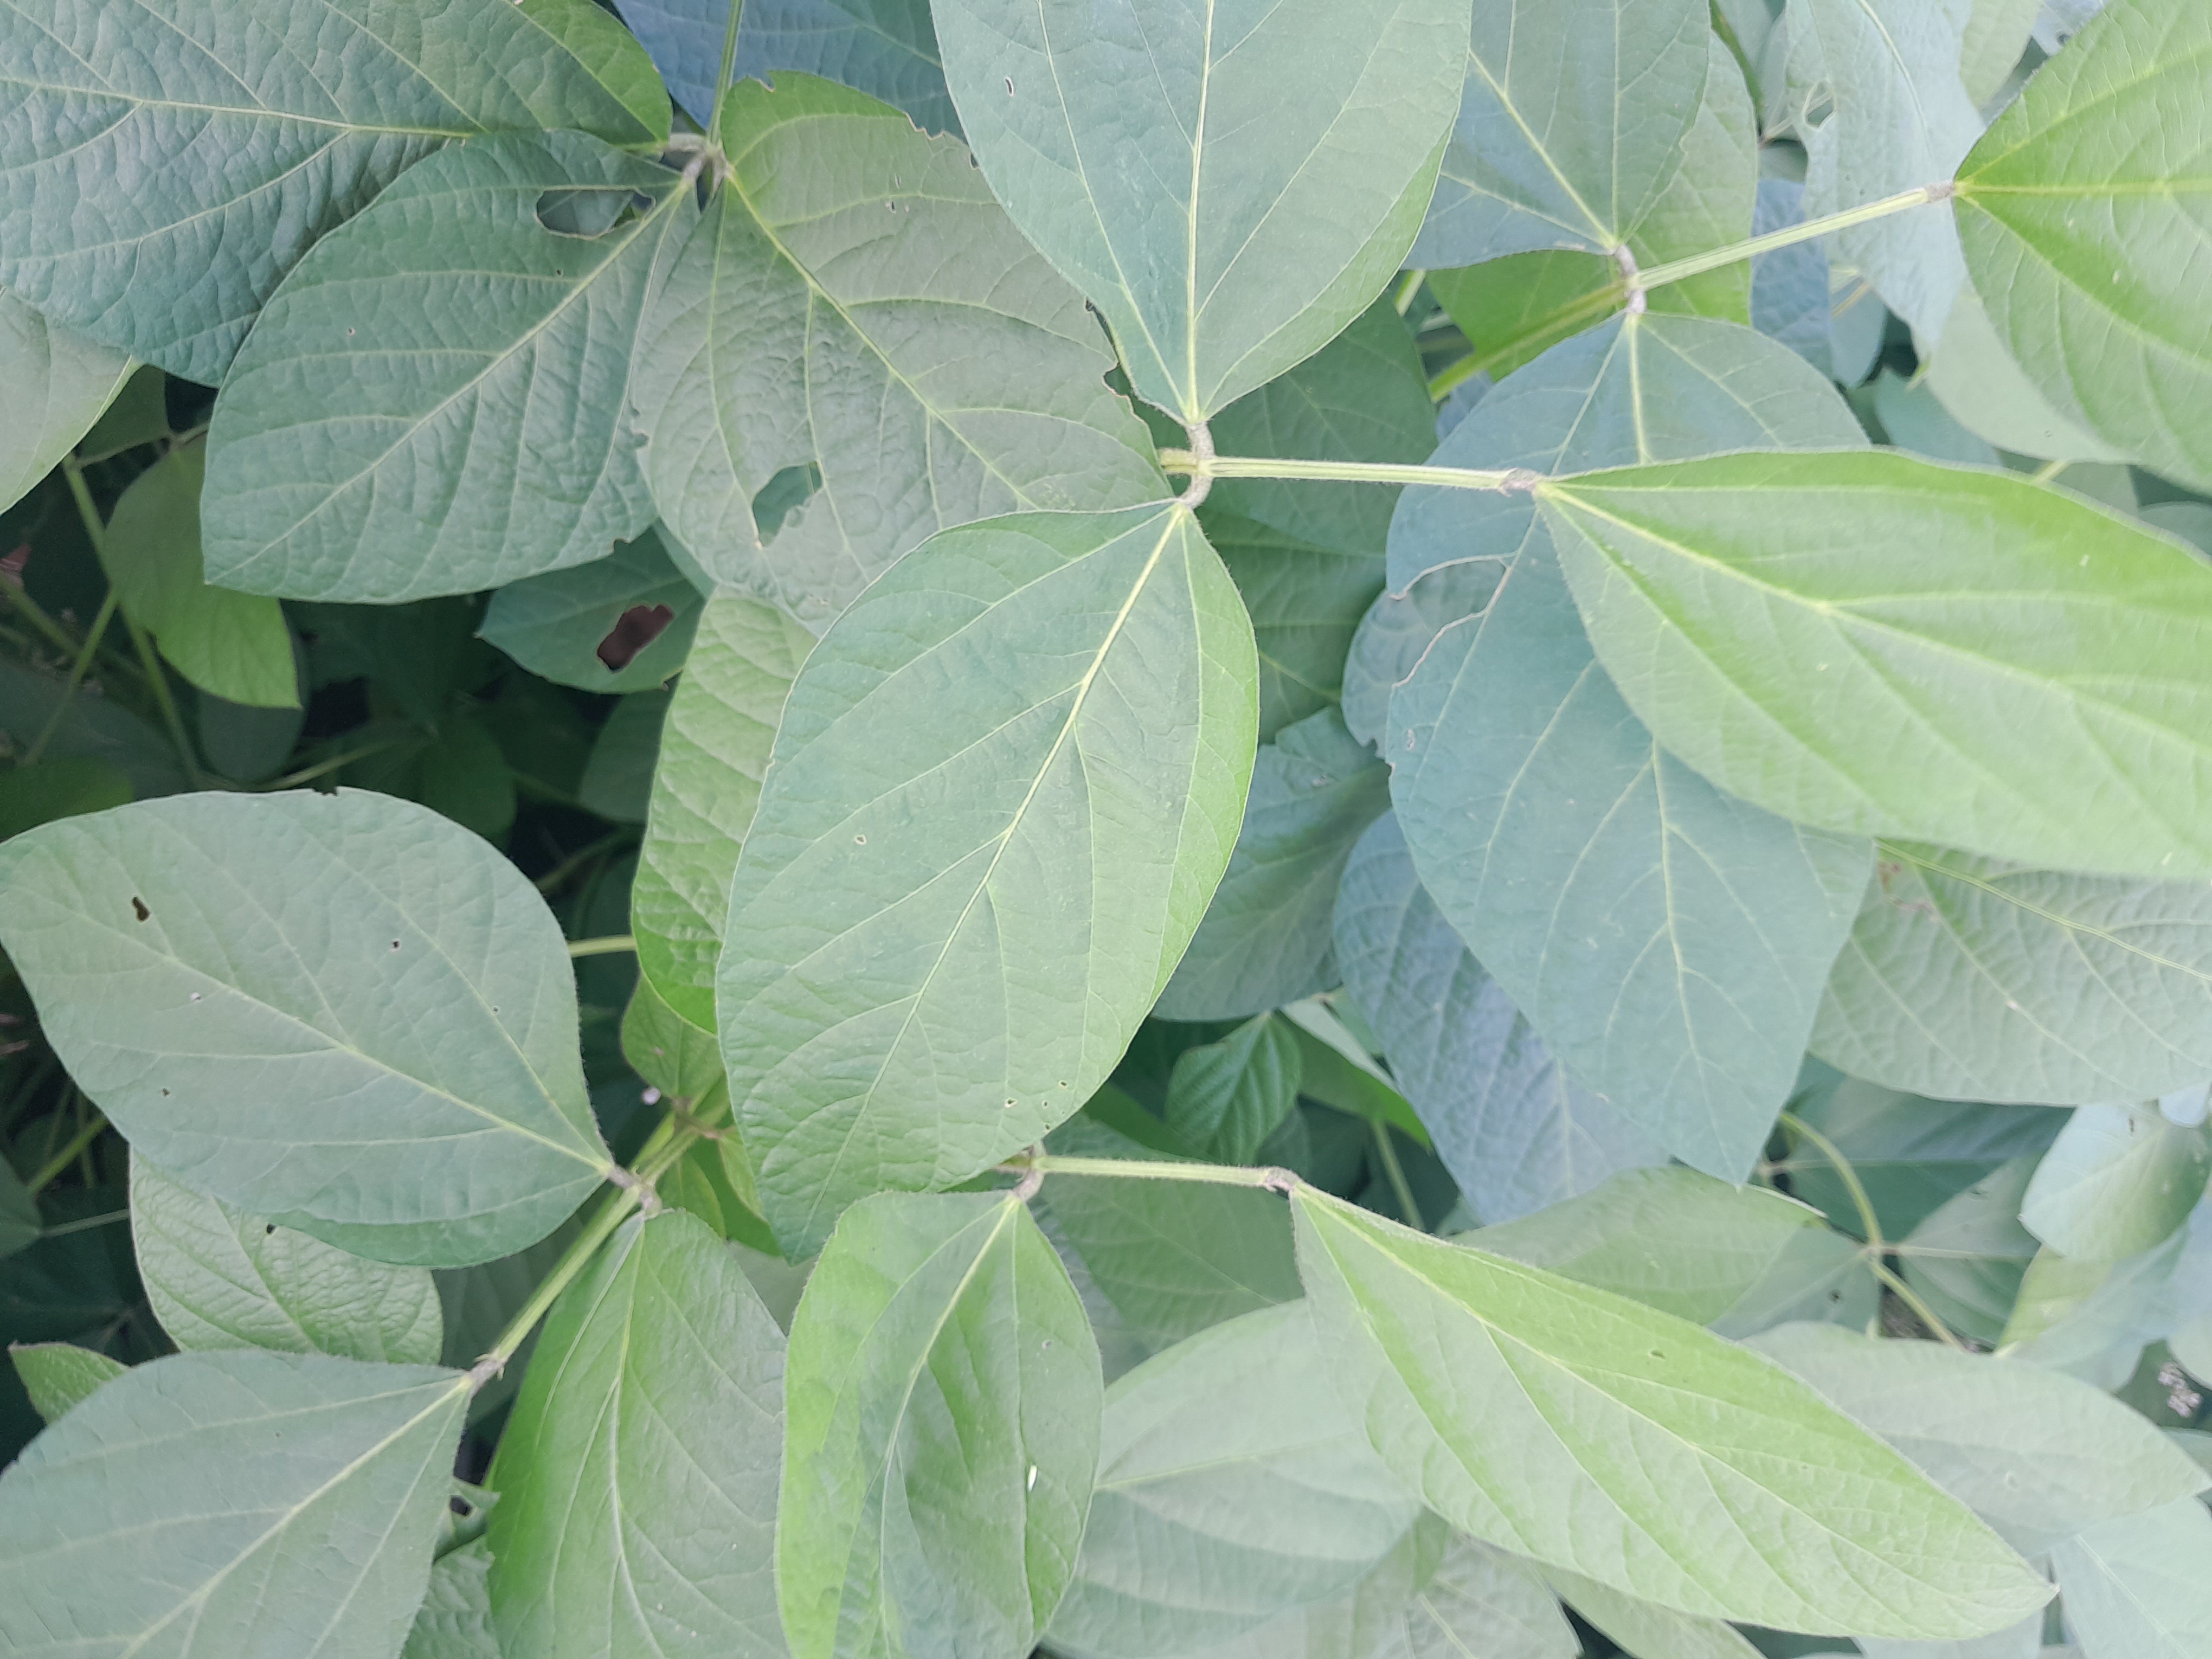
Label: Healthy